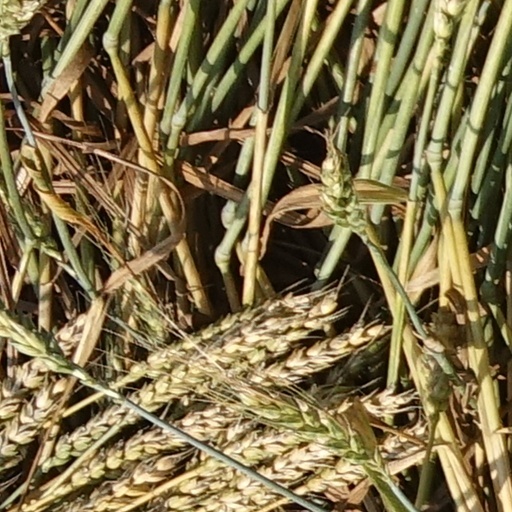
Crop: wheat